Limestone

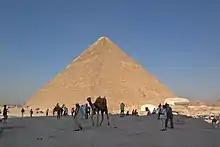
The Great Pyramid of Giza, one of the Seven Wonders of the Ancient World, had an outside cover made entirely from limestone.

Most limestone is formed by the activities of living organisms near reefs, but the organisms responsible for reef formation have changed over geologic time. For example, "stromatolites" are mound-shaped structures in ancient limestones, interpreted as colonies of cyanobacteria that accumulated carbonate sediments, but stromatolites are rare in younger limestones. Organisms precipitate limestone both directly as part of their skeletons, and indirectly by removing carbon dioxide from the water by photosynthesis and thereby decreasing the solubility of calcium carbonate.